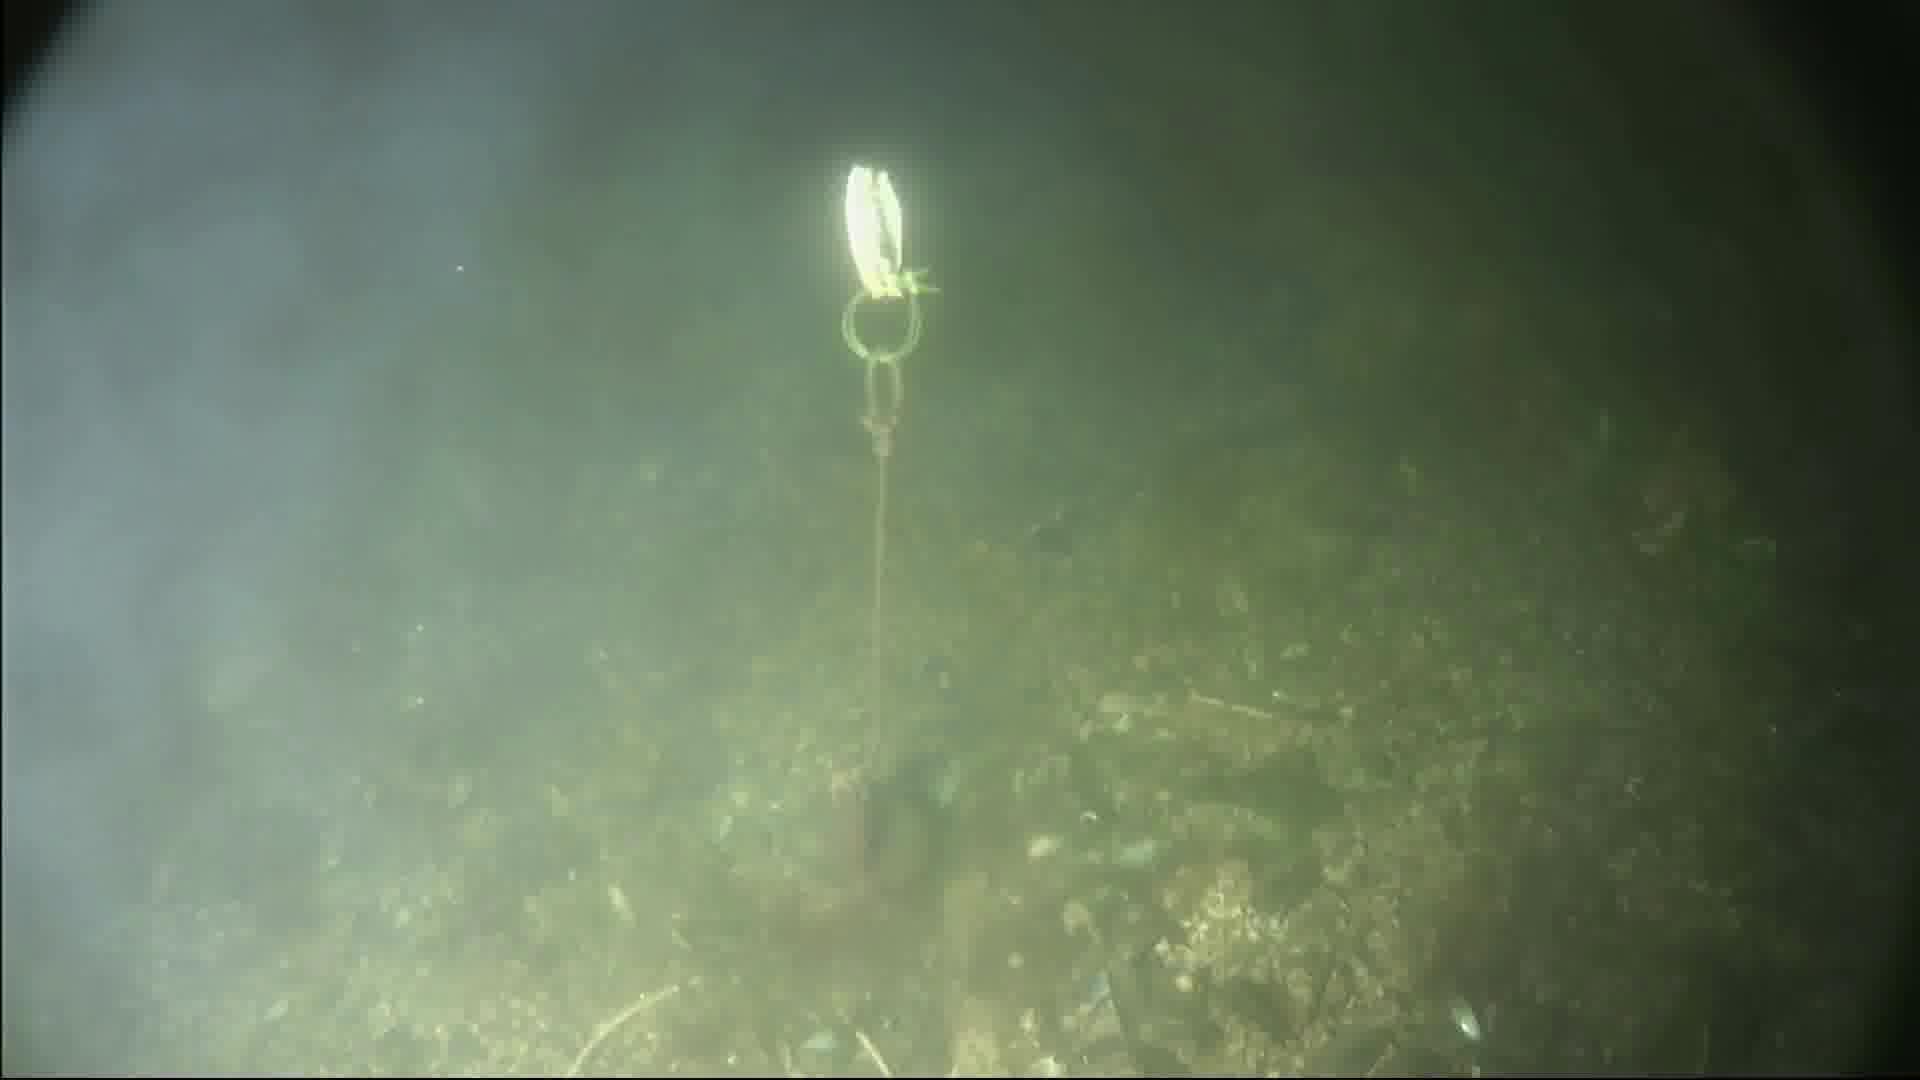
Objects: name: fish